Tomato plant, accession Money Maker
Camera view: bottom (45 deg); turntable rotation: 150 degrees
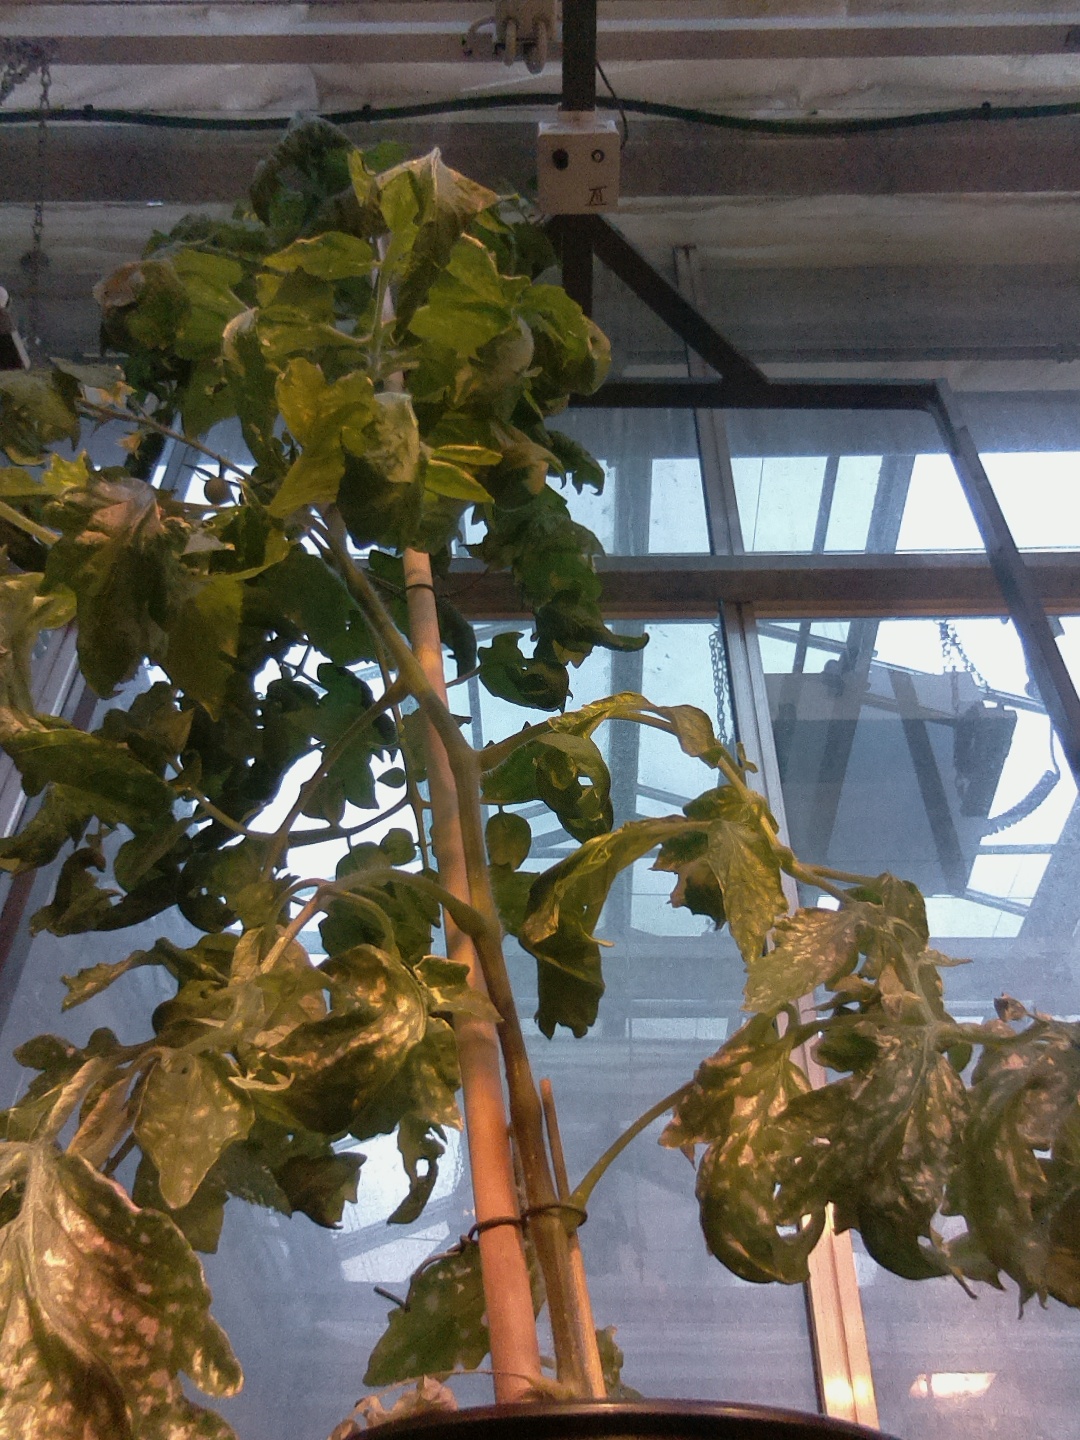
BBCH growth stage 70: Fruits at the main stem or branches visibles